Patrick Buckley (politician)

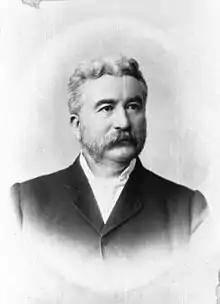

Sir Patrick Alphonsus Buckley ( – 18 May 1896) was a New Zealand soldier, lawyer, statesman, and judge who held several high government posts in Wellington in the early 1890s.